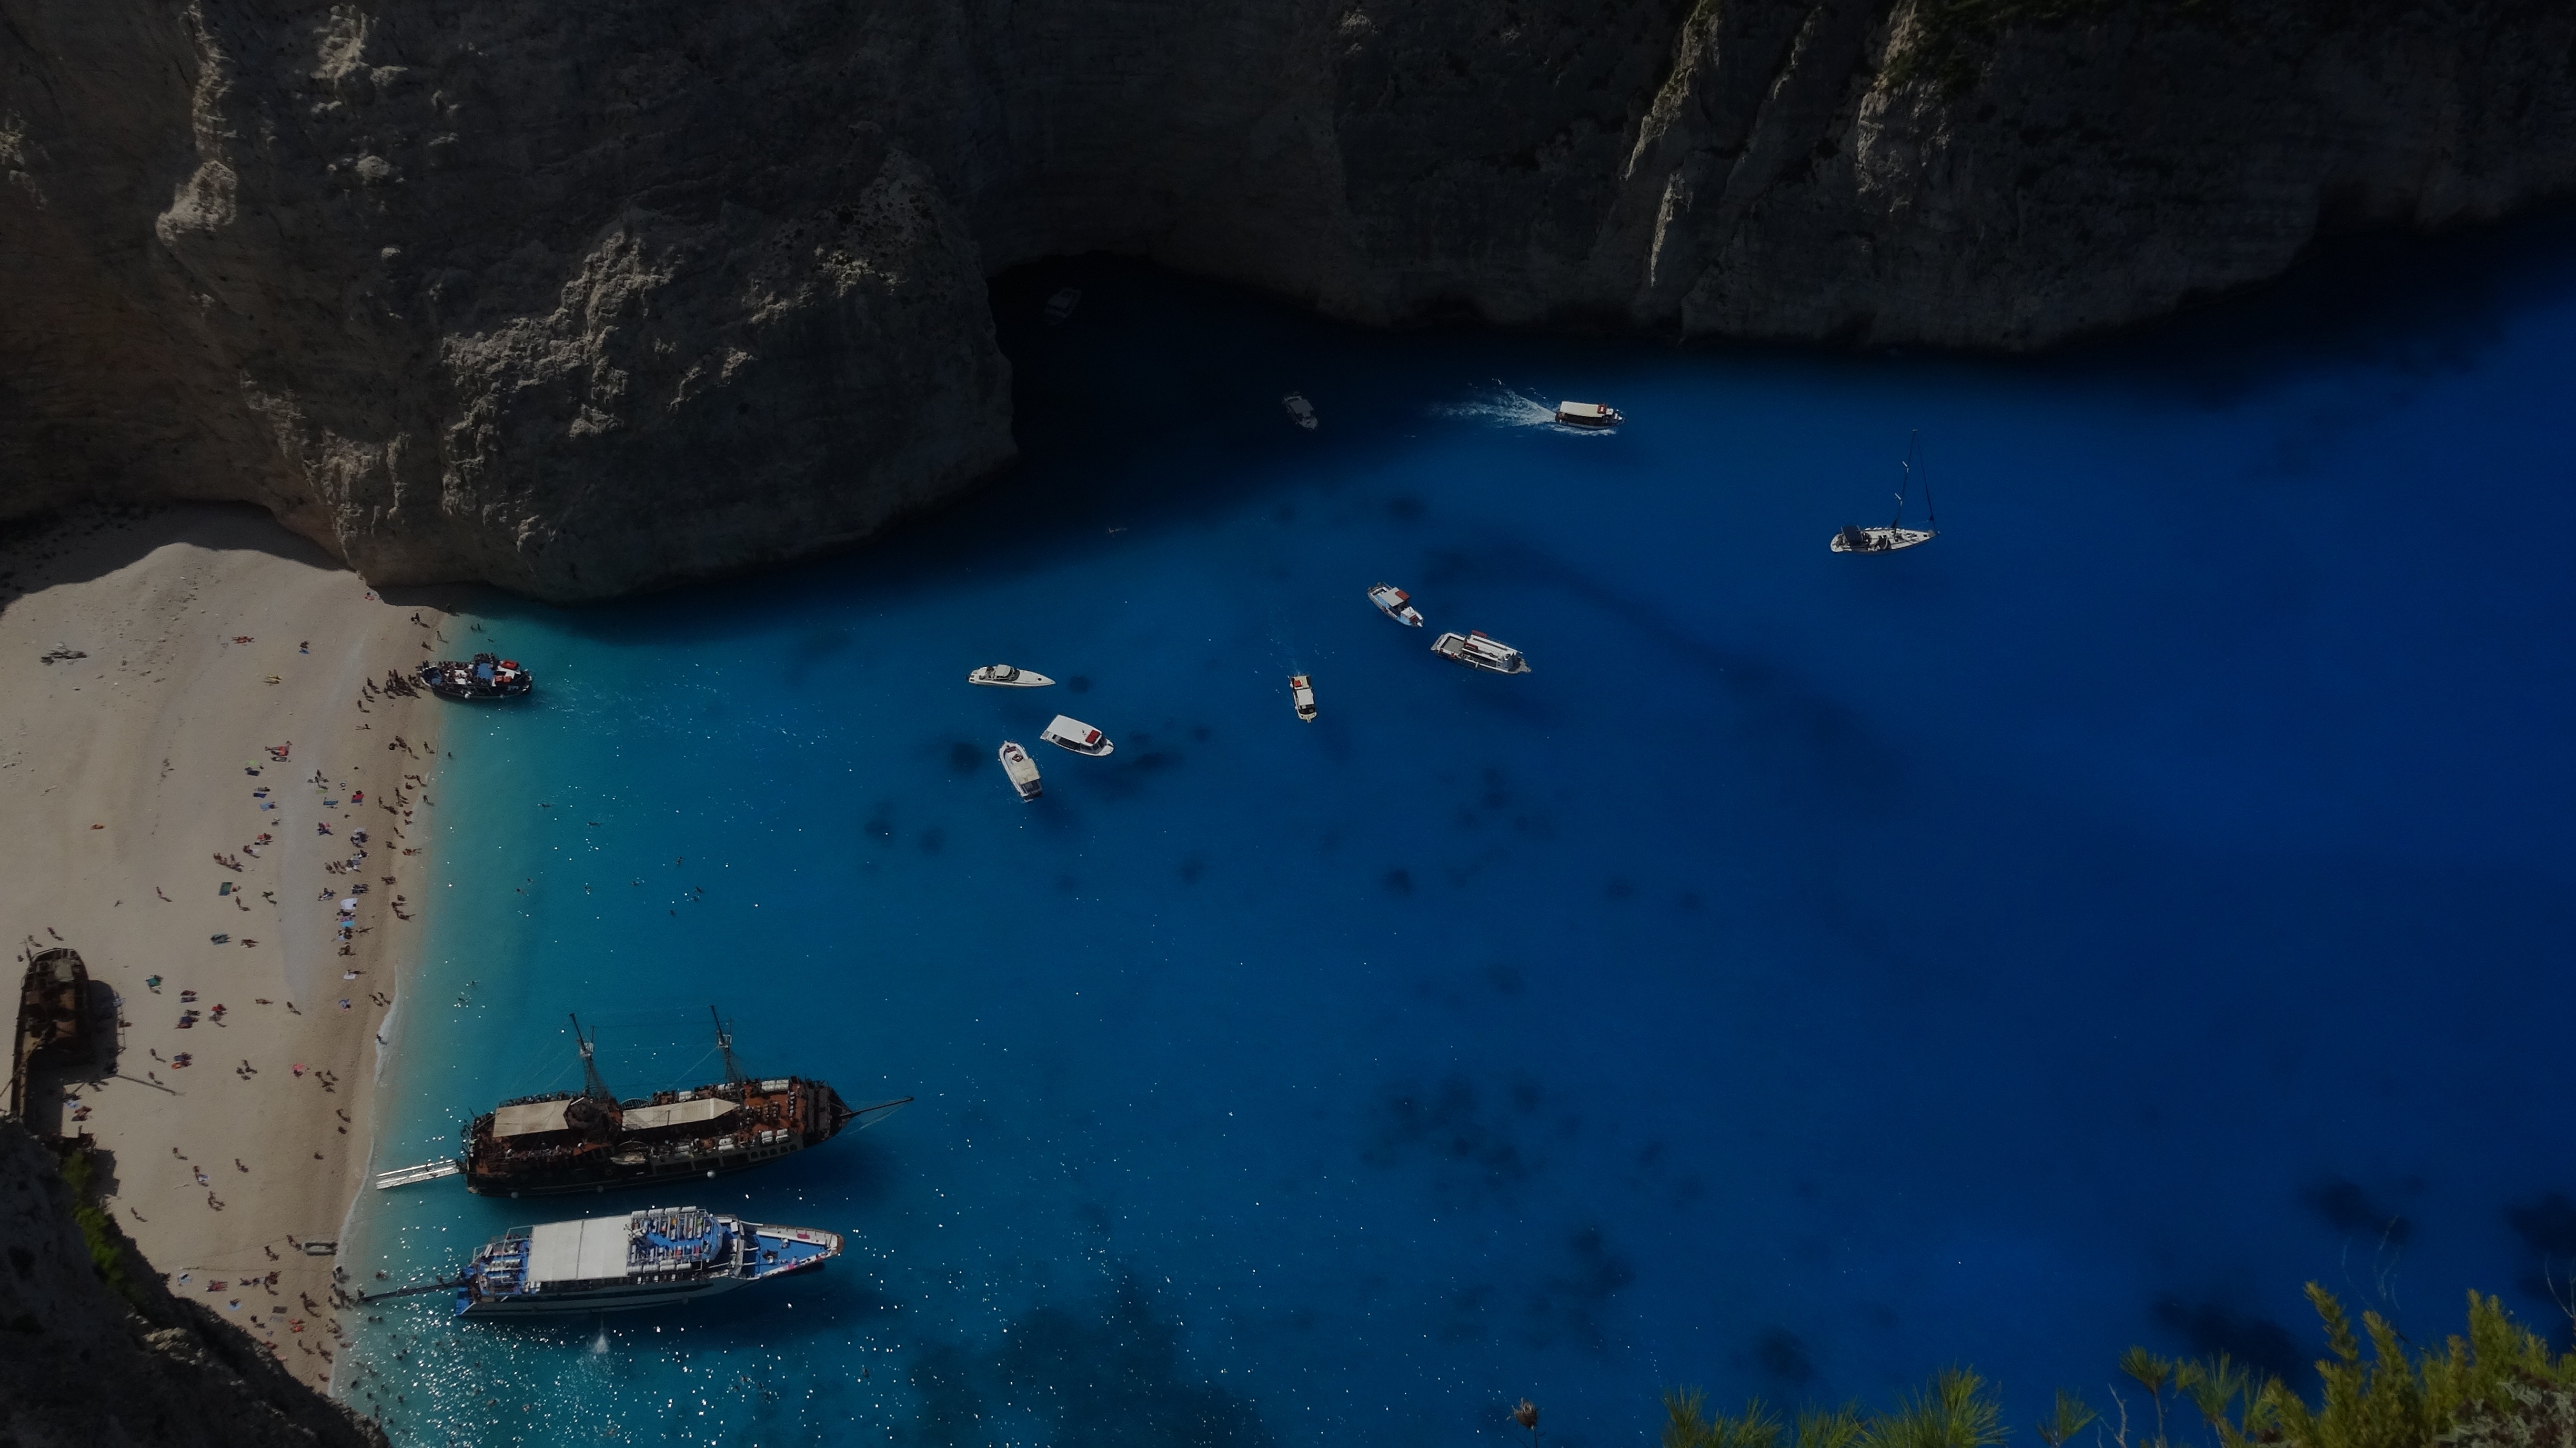
sea, water, ocean, ship, summer, underwater, reflection, holiday, blue, terrain, ships, yachts, zante, the coast, landform